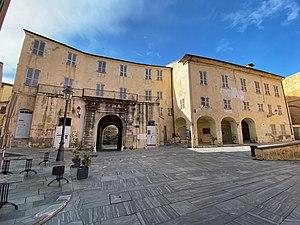
La Citadelle est un quartier historique de la ville de Bastia. Sa construction date de la présence génoise en Corse.